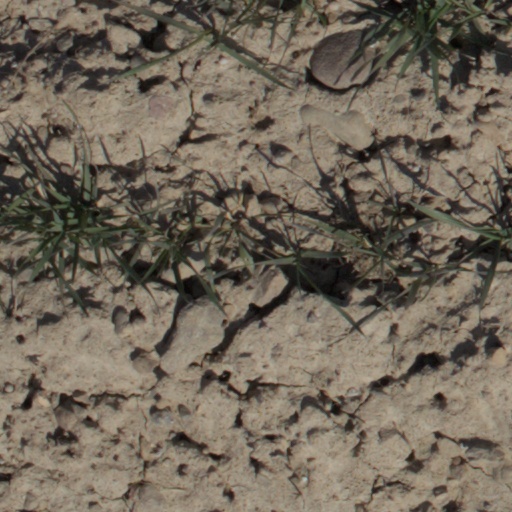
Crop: wheat